Malta Philharmonic Orchestra

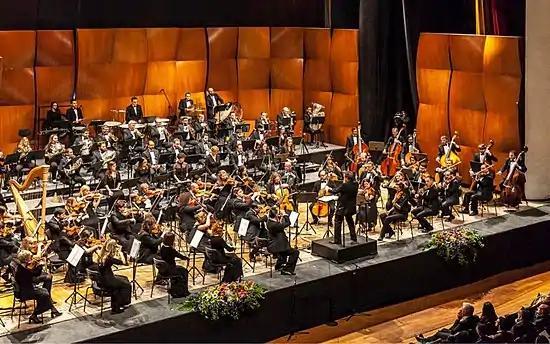
The Malta Philharmonic Orchestra (MPO) performing at the Mediterranean Conference Centre.

The Malta Philharmonic Orchestra is recognized as Malta’s foremost musical institution.